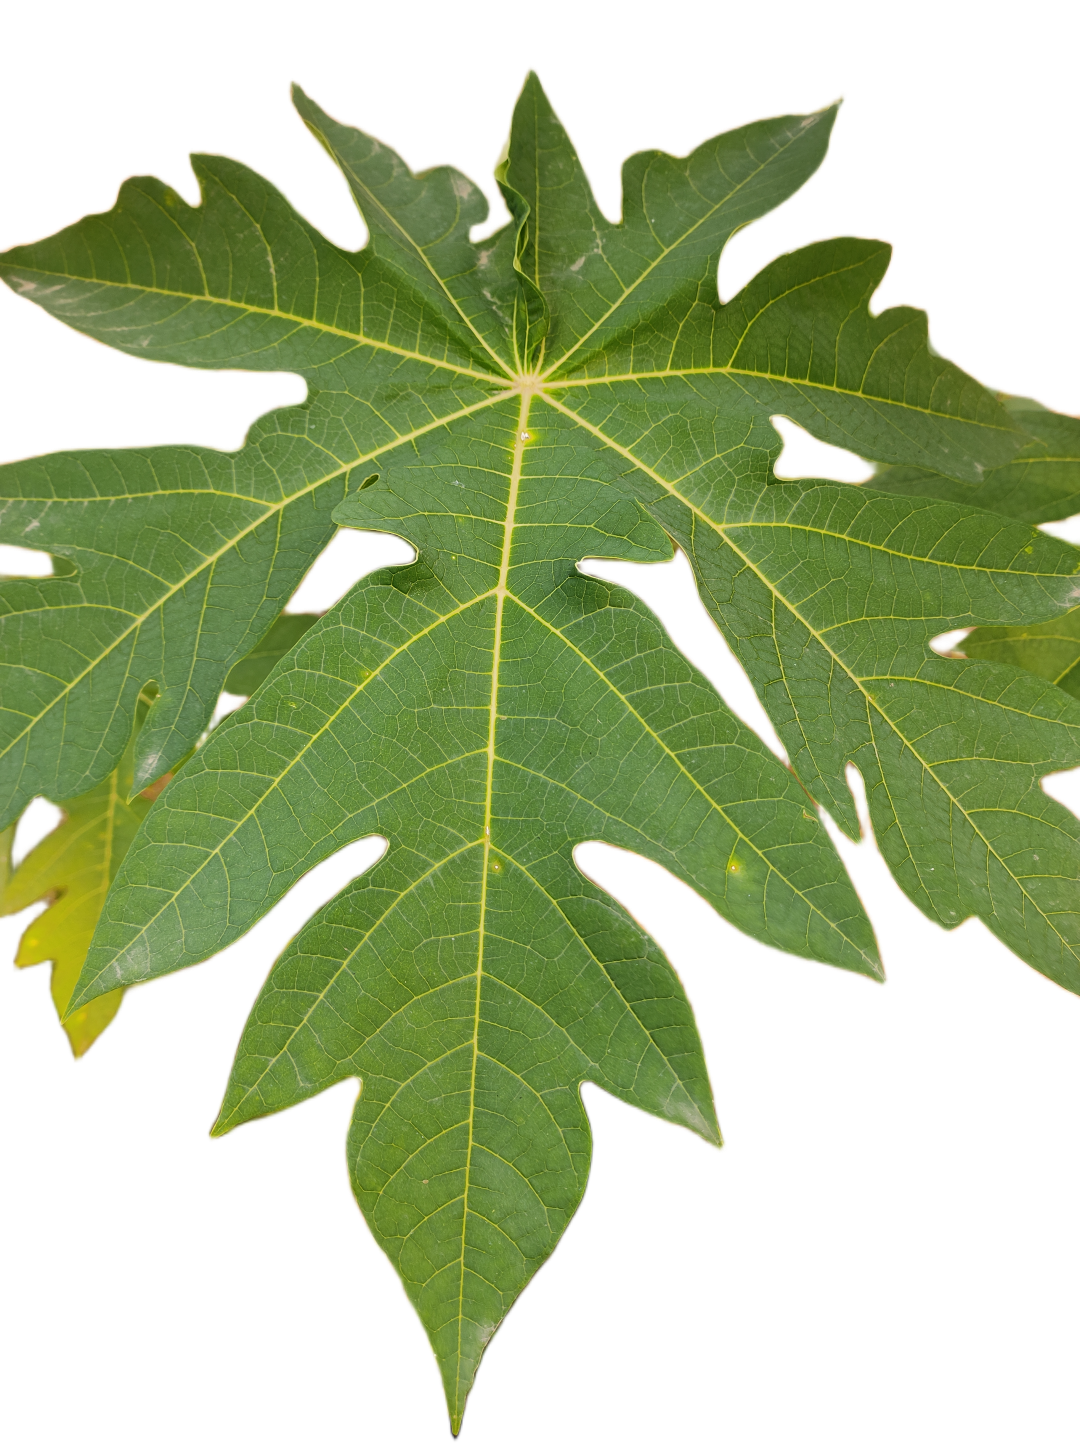
Crop: Papaya
Label: Pathogen_symptoms